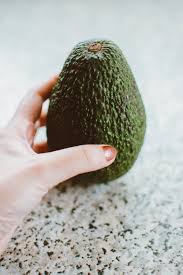
Label: Avocado